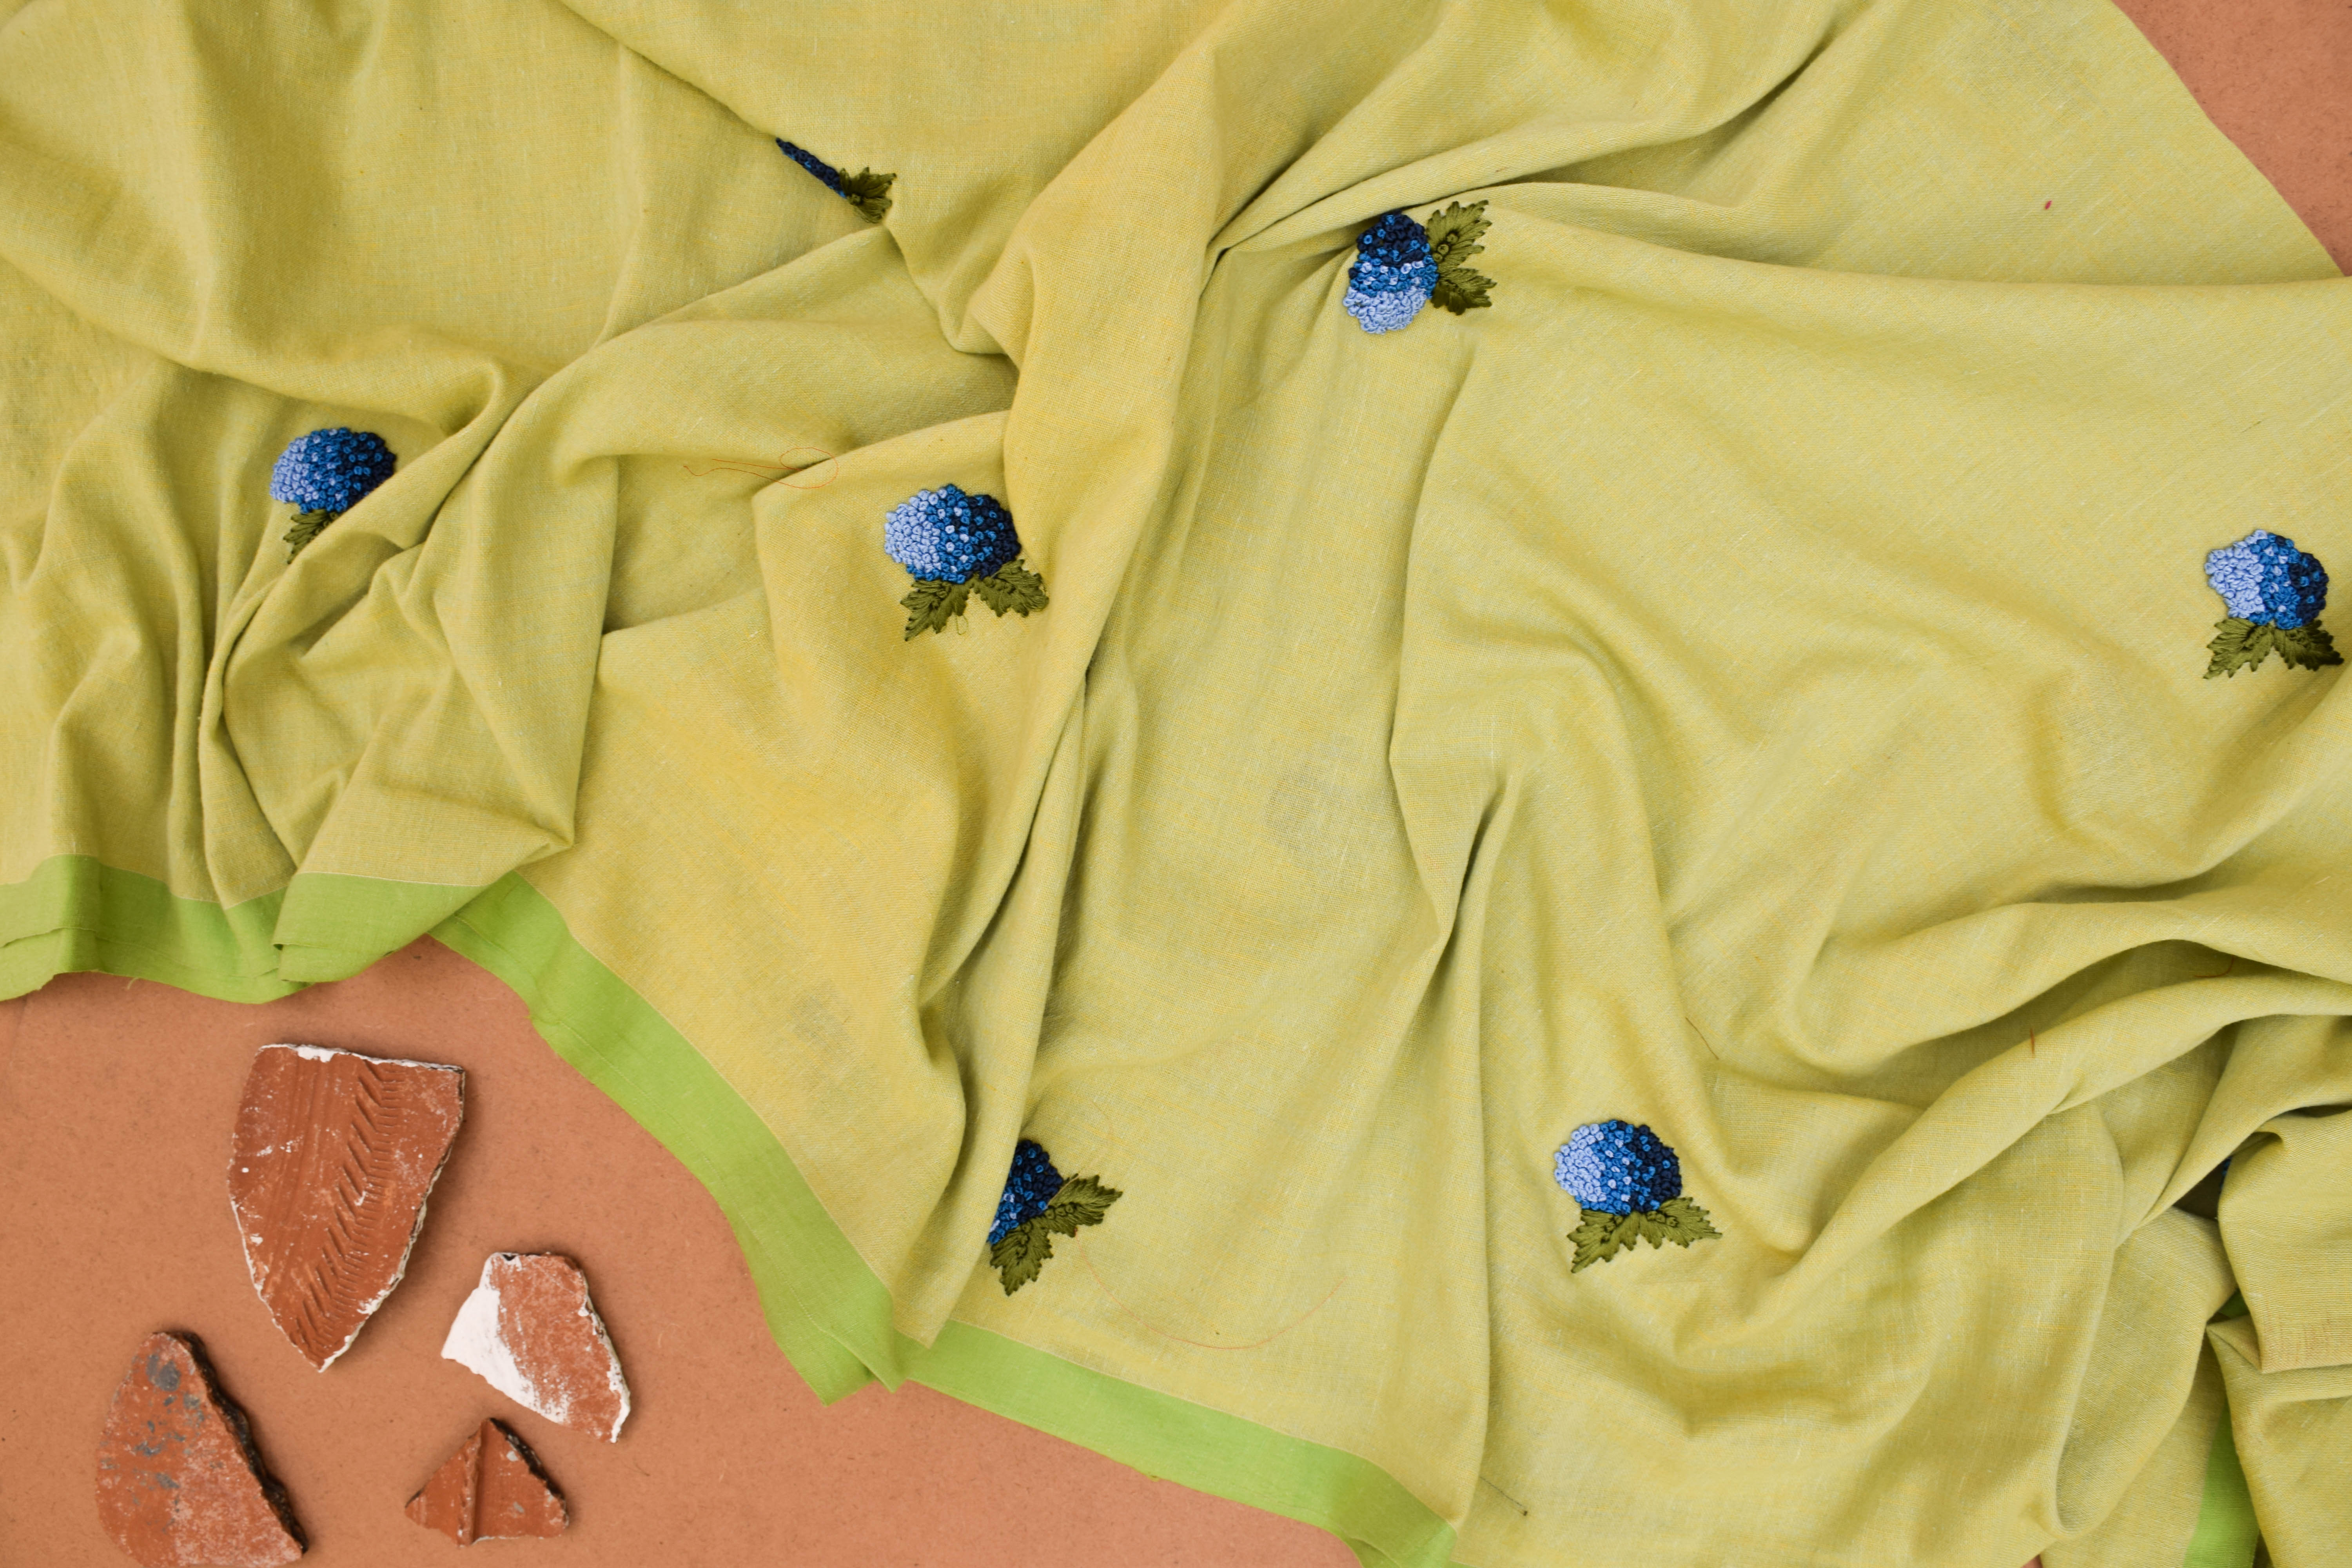
fabrics, womens, wear, wedding, yellow, outerwear, textile, sleeve, product, material, pattern, t shirt